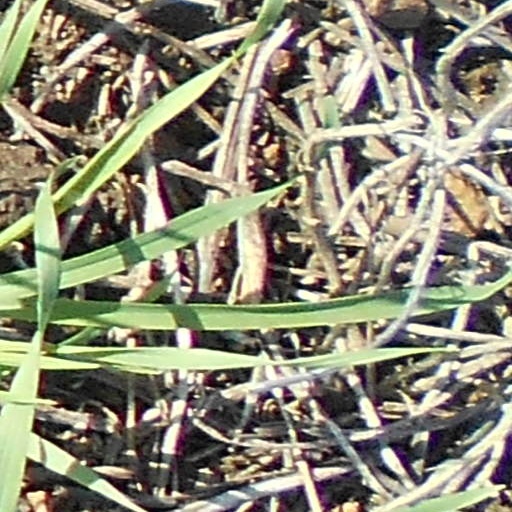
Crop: wheat